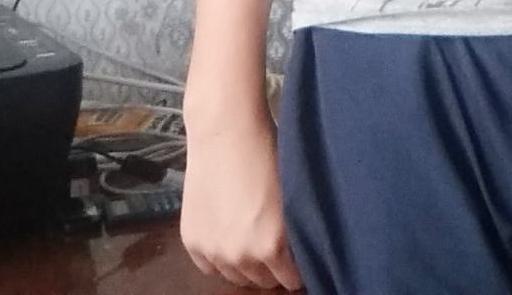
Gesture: no_gesture